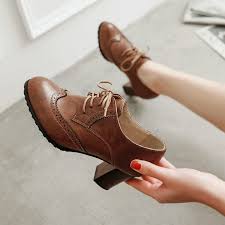
Label: Brogue